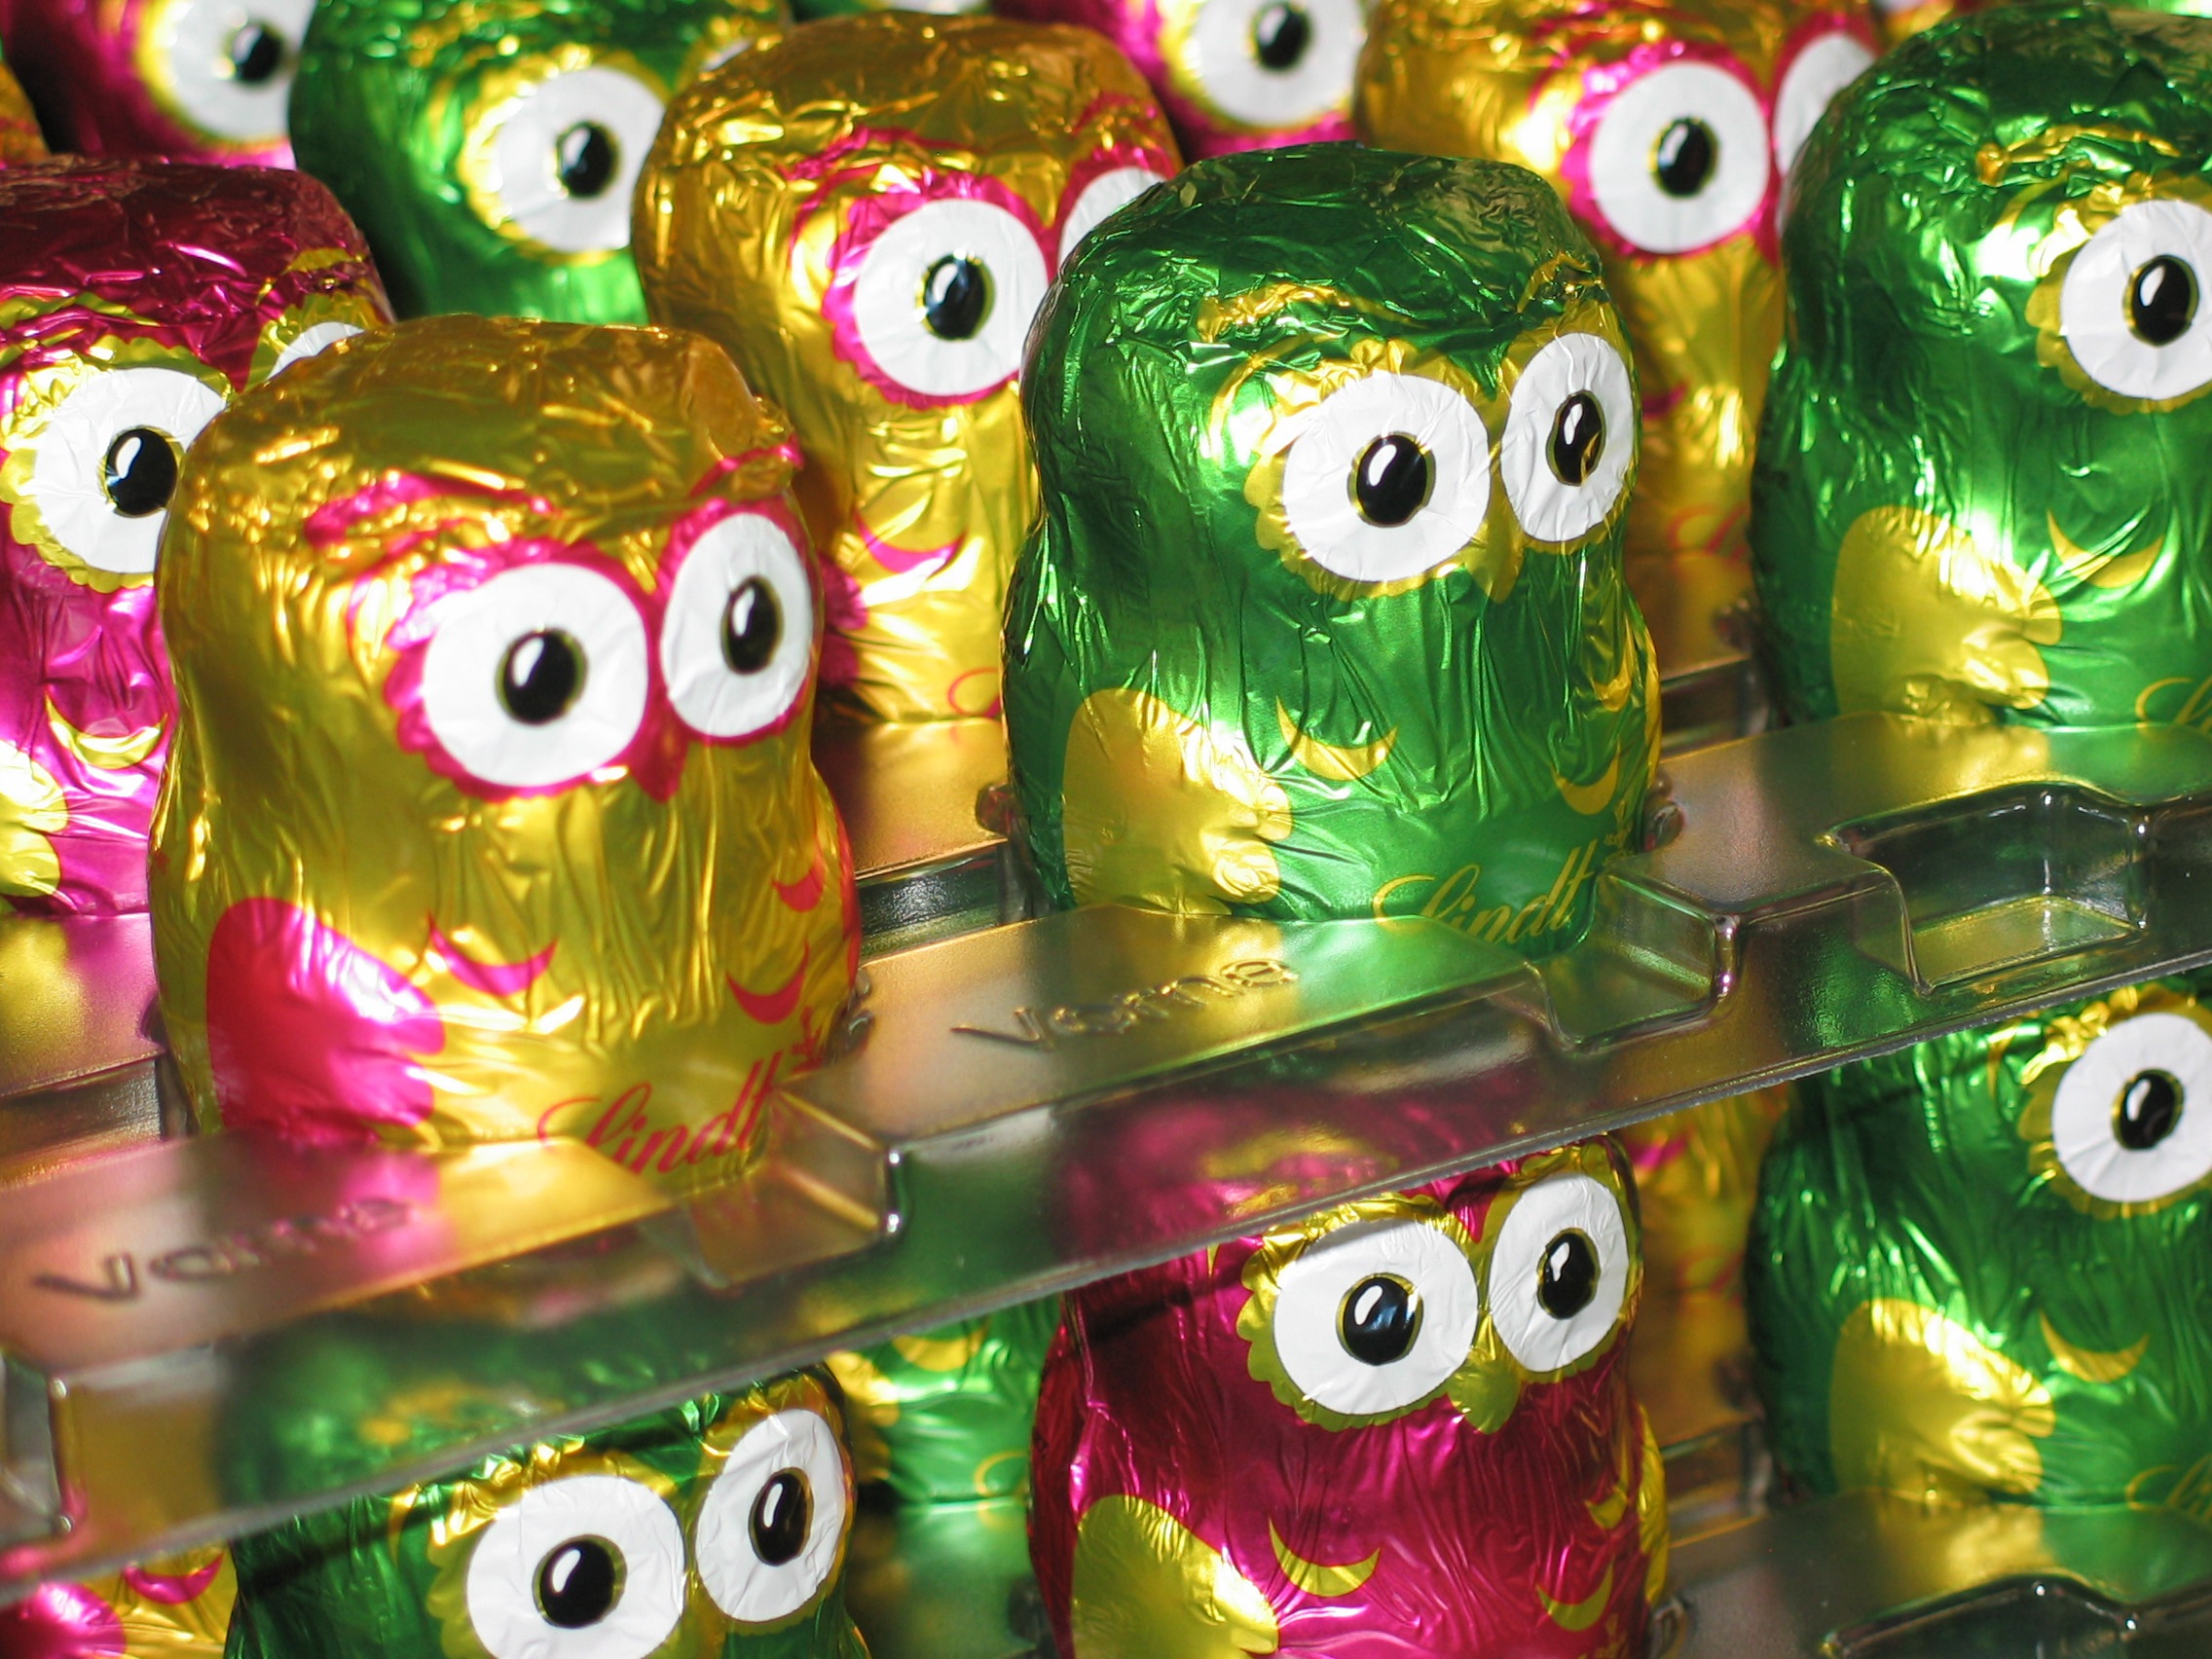
sweet, food, green, color, colorful, chocolate, christmas, eat, toy, delicious, calories, advent, christmas time, cocoa, eyes, art, figure, sugar, nutrition, tasty, candy, games, sweetness, benefit from, confectionery, delicacy, owls, nibble, unhealthy, lindt, in series, chocolate santa claus, chocolate man, holk rper, s ssichkeit